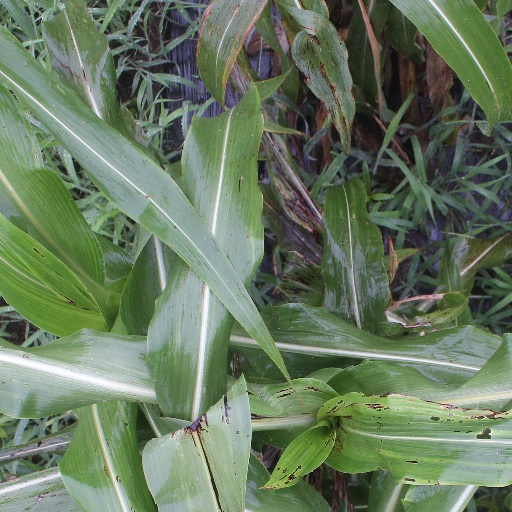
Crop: sorghum